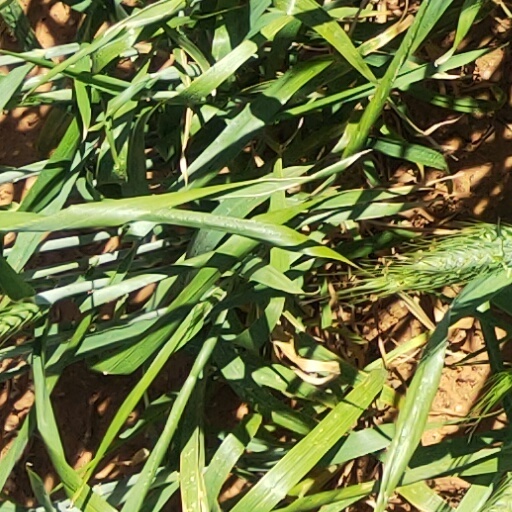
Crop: wheat